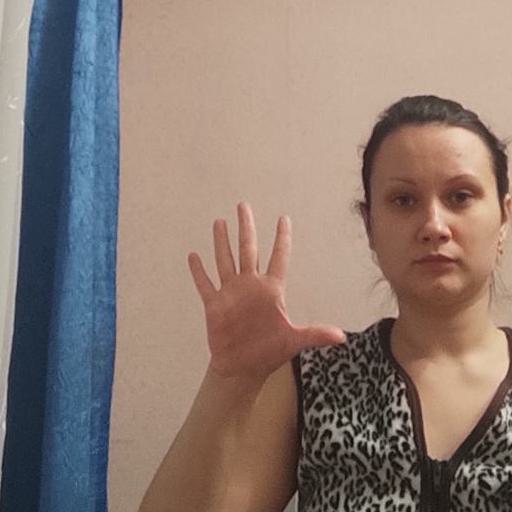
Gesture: palm